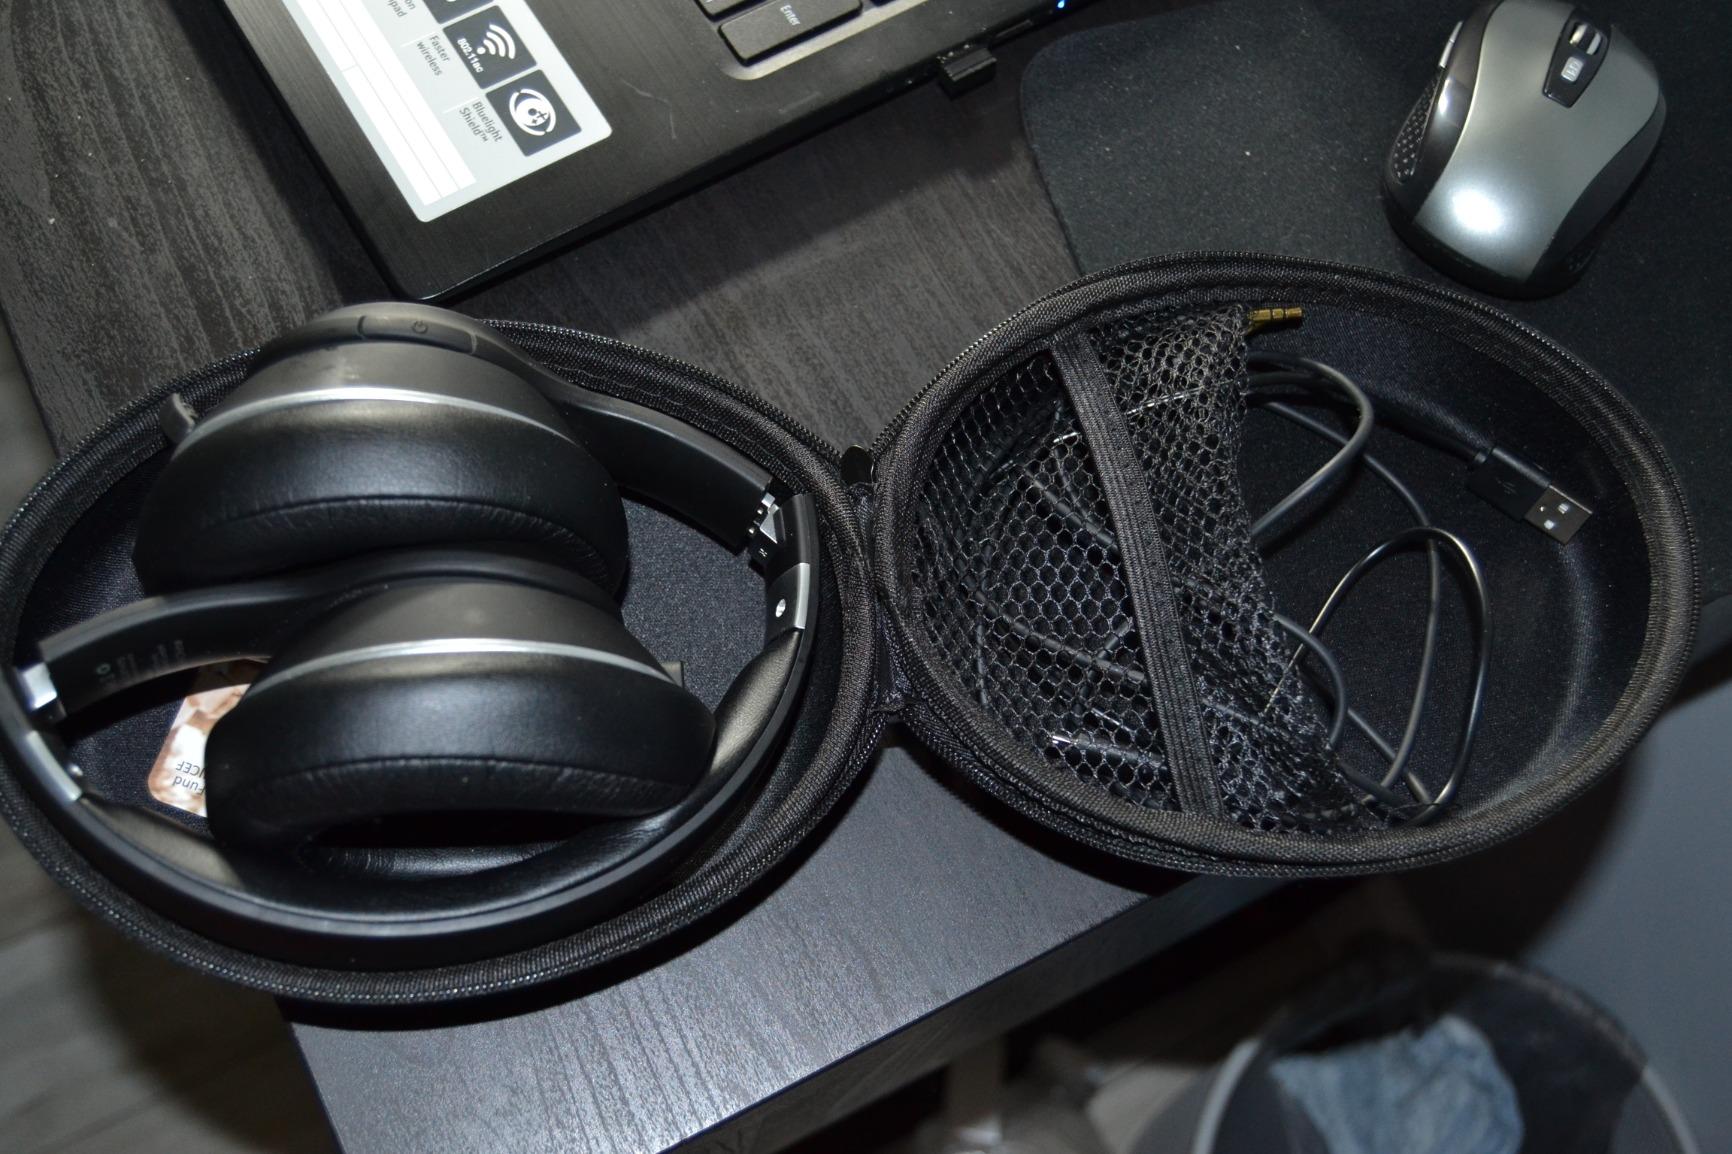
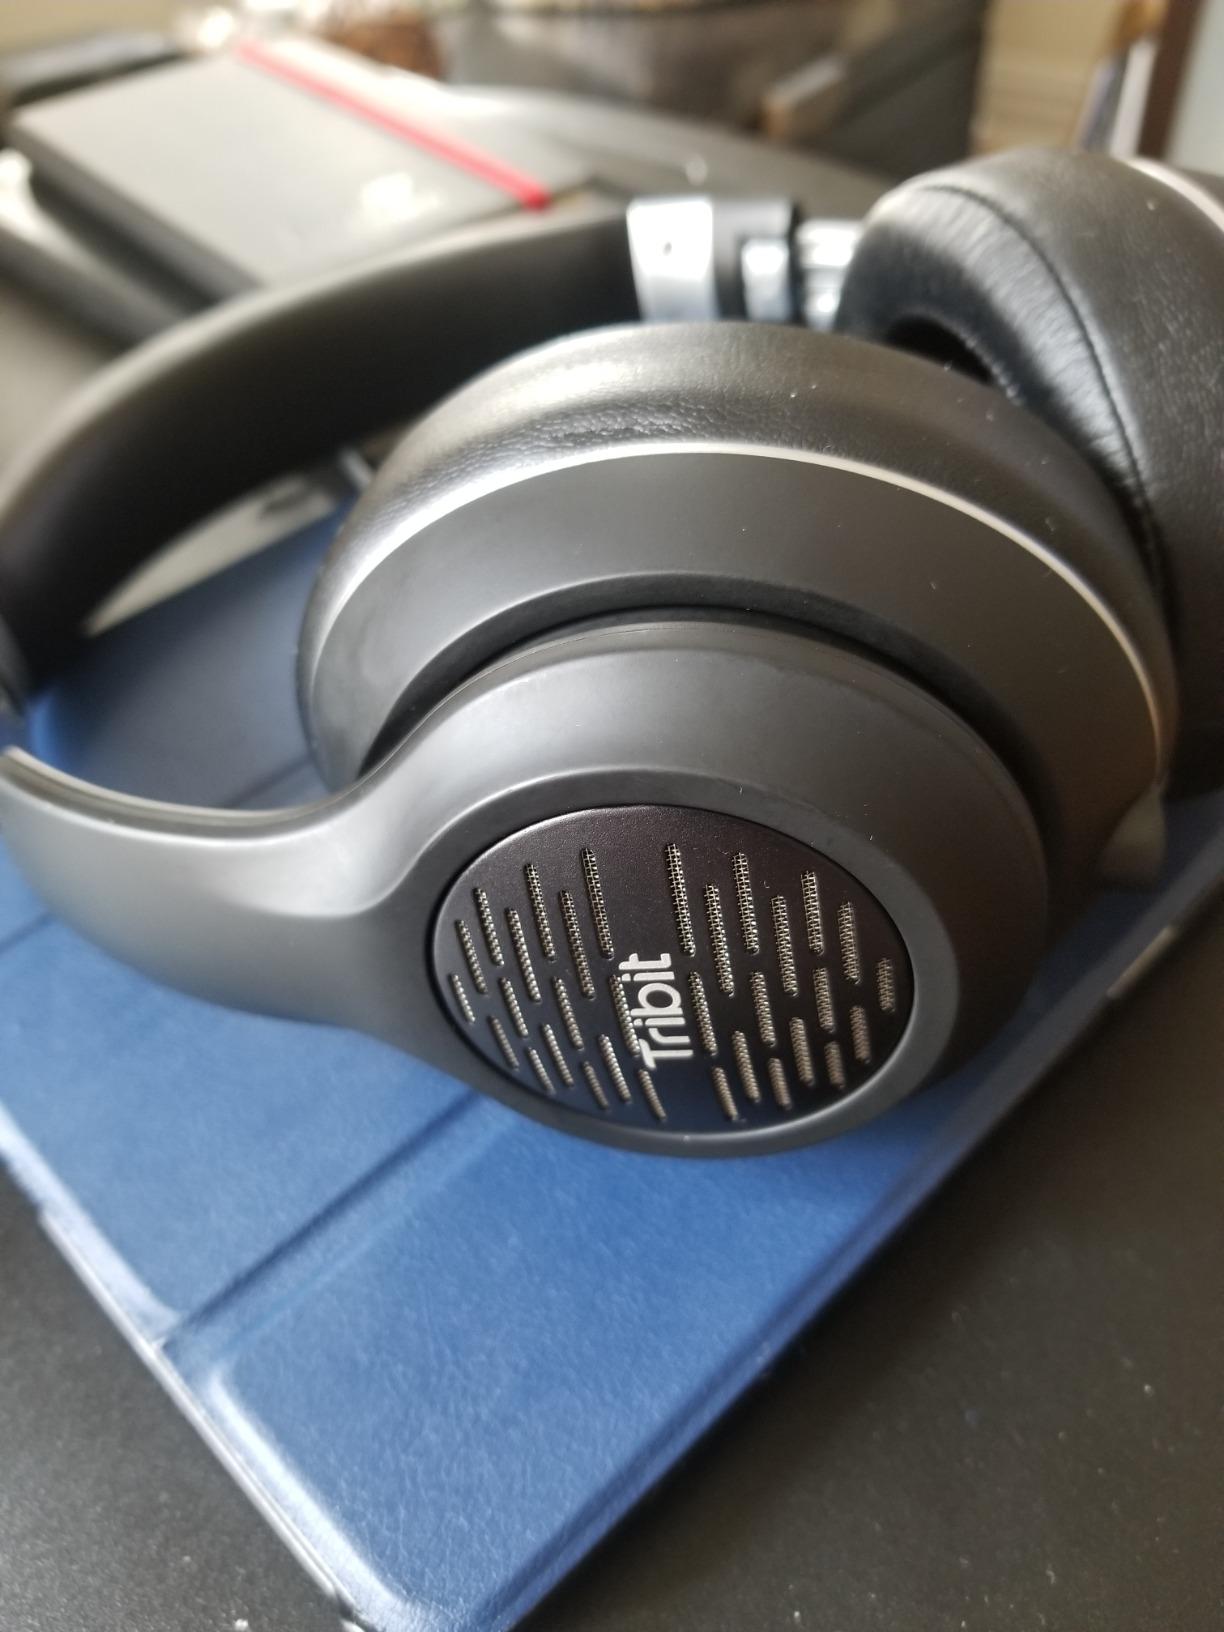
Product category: headphones
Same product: yes